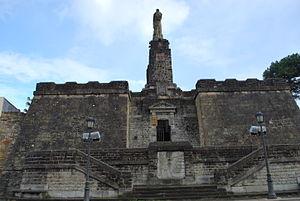
Monument dédié à Juan Sebastián Elcano à Getaria (Guipuscoa).
Getaria en basque ou Guetaria en espagnol est une commune du Guipuscoa dans la communauté autonome du Pays basque en Espagne.